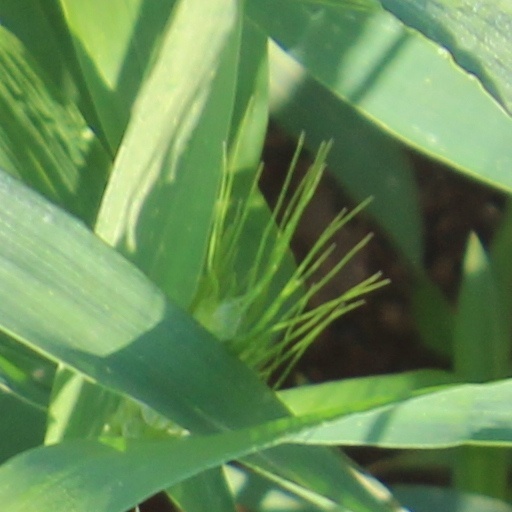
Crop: wheat